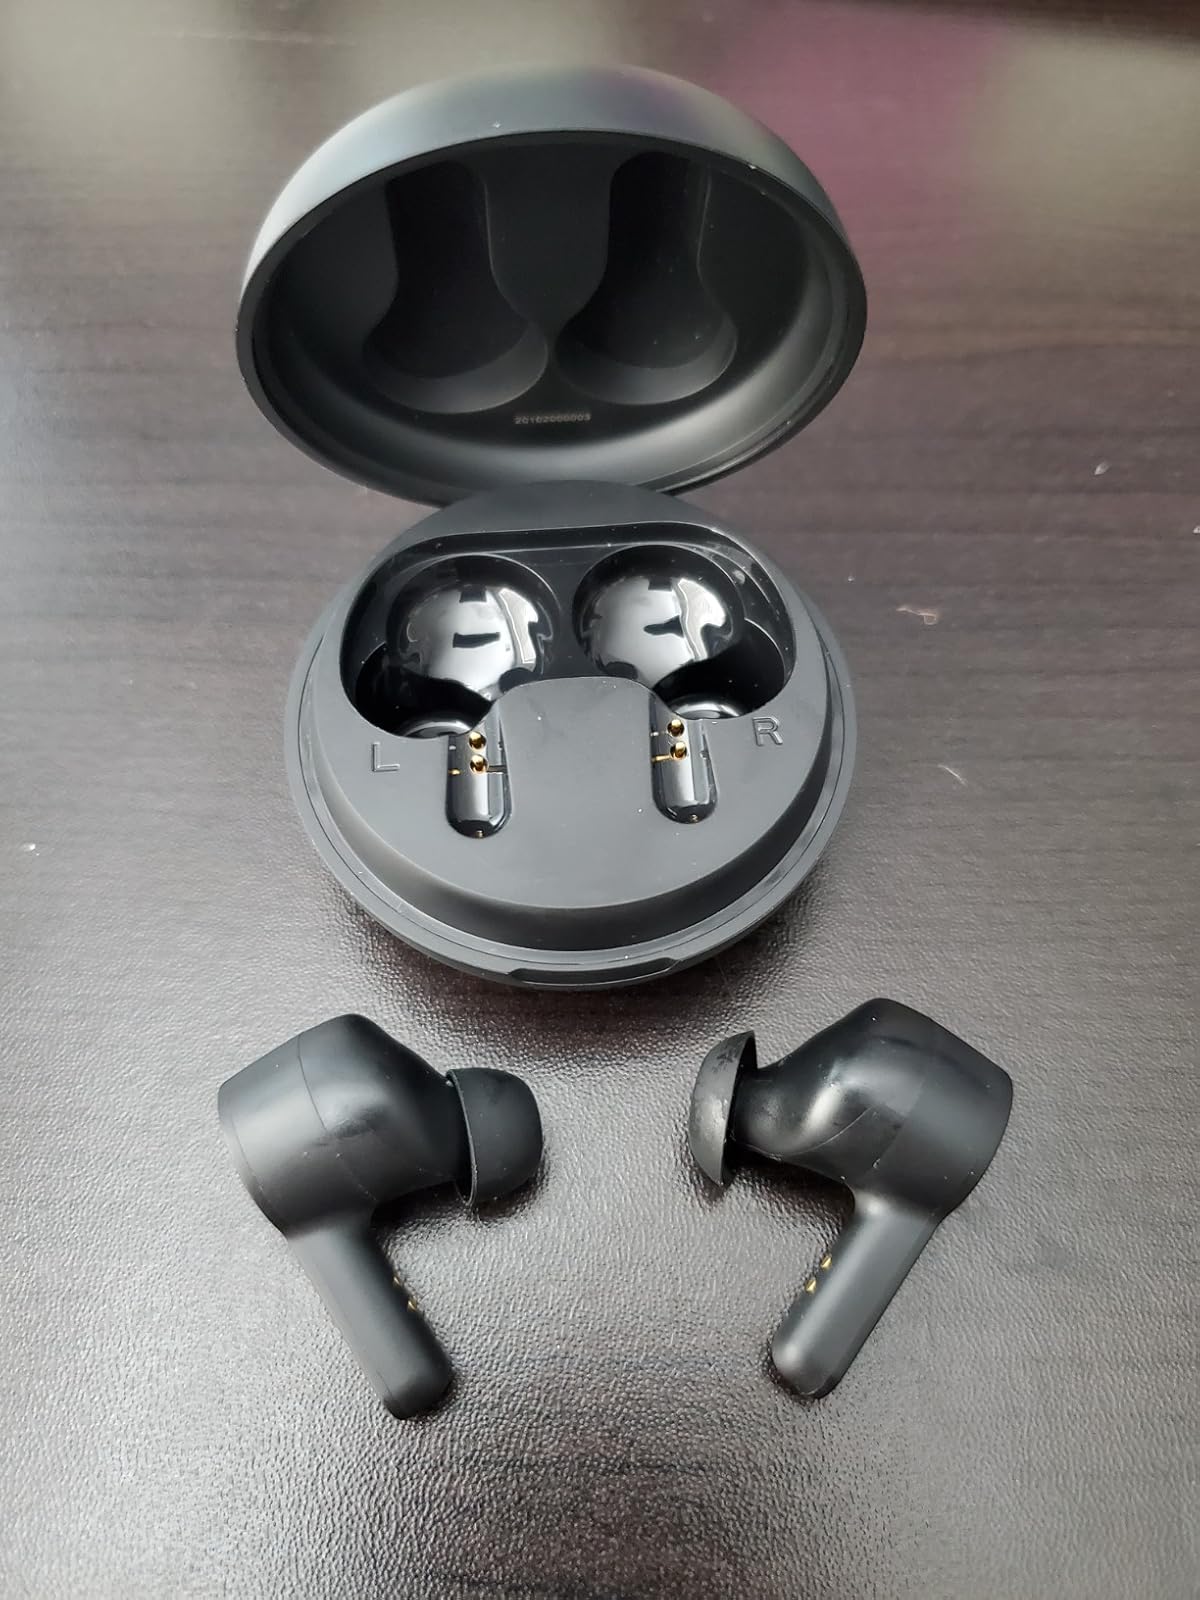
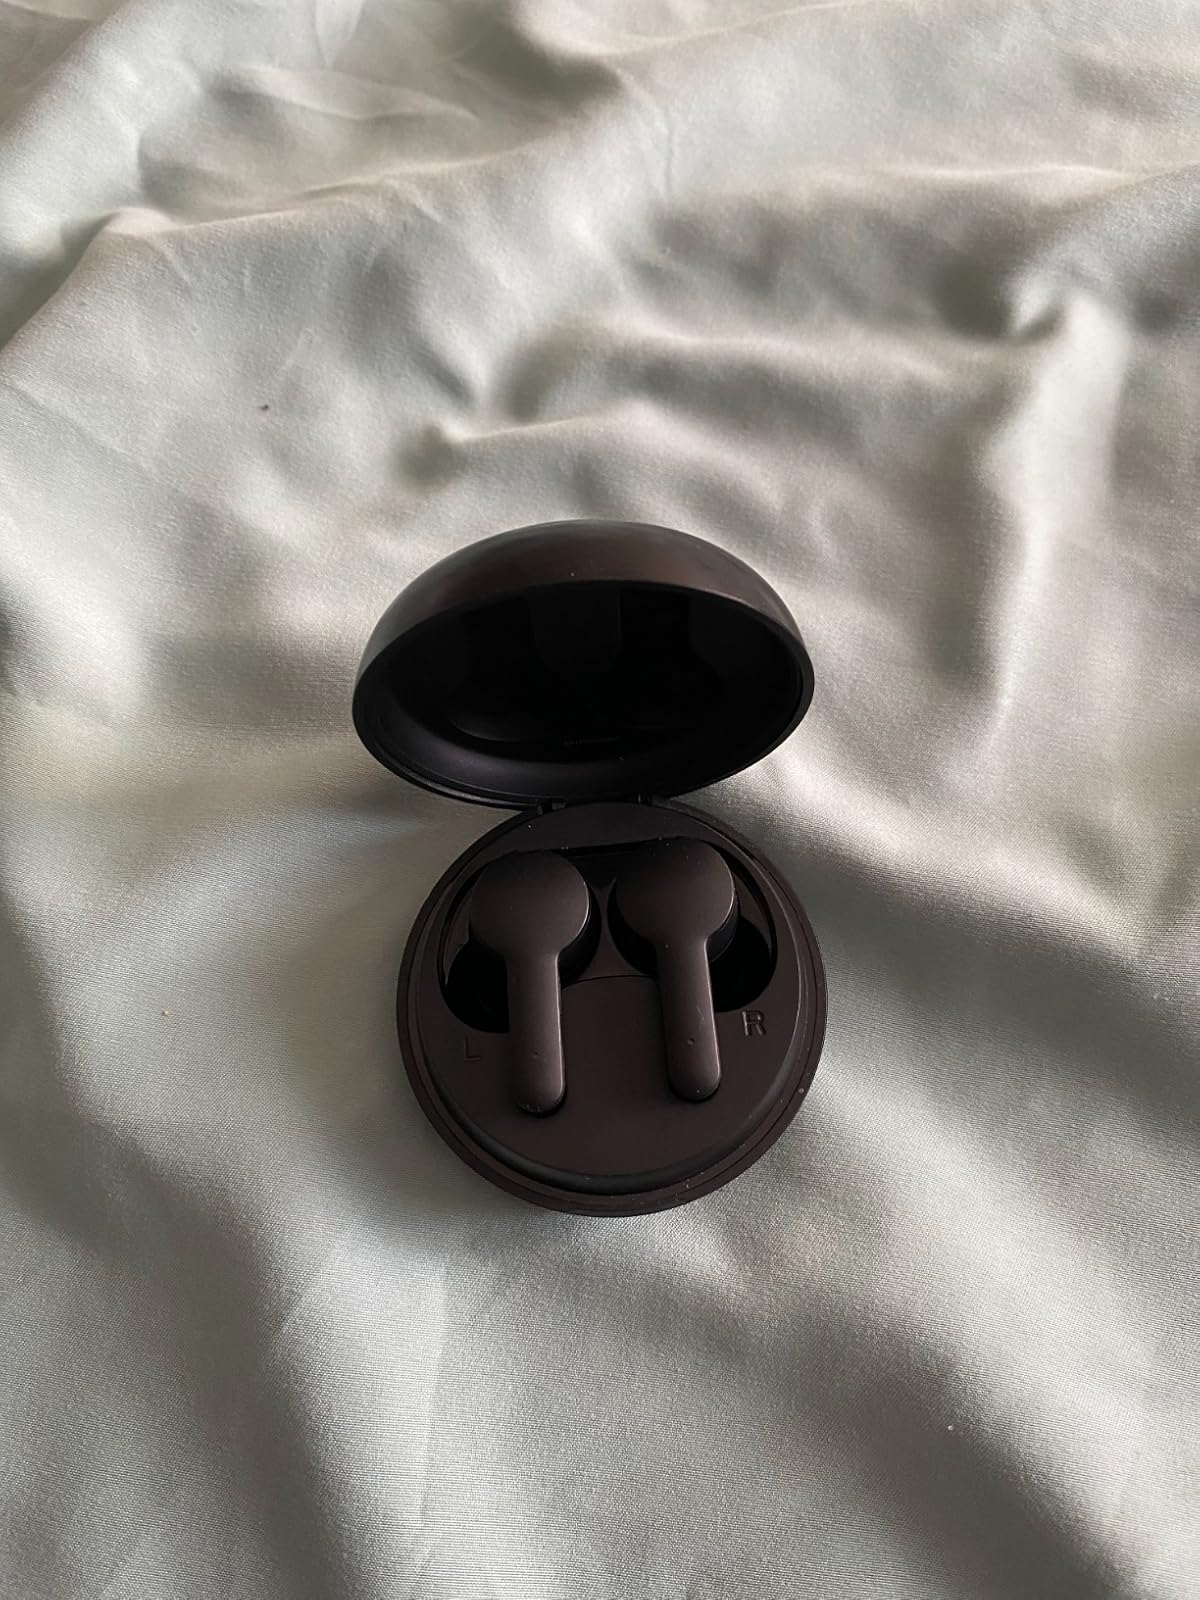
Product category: earbuds
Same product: yes